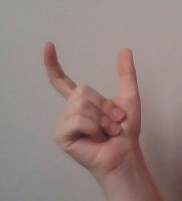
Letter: nun